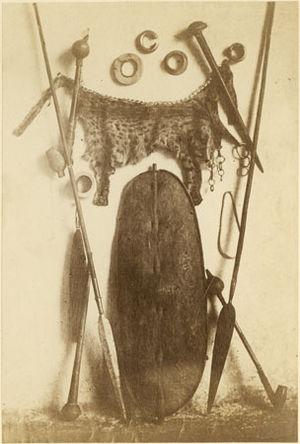
Nyikang, fils du roi Okwa et de la déesse Nyikaya, est le premier dynaste de la monarchie Shilluk, un ancien royaume indépendant de l'Afrique de l'Est qui persiste sous la forme d'institution traditionnelle au sein de la république du Soudan du Sud. Du personnage historique, on sait peu de choses. Nyikang est probablement originaire de la région des Grands Lacs africains et a sans doute vécu durant les premières décennies du XVIᵉ siècle. Les récits de plusieurs peuples Luo, Shilluk en premier lieu mais aussi Anyuak, Thuri, Balanda et Jur-Chol s'accordent pour faire de lui le fondateur la nation Shilluk, sans doute vers 1530-1550, après avoir traversé les marécages du Sudd et s'être installé sur la rive occidentale du Nil Blanc dans l'aire de l'actuel comté de Panyikang, au sud-ouest de la ville de Malakal.
Richard Buchta est un explorateur et photographe autrichien. Né le 19 janvier 1845 à Radłów, il est décédé le 29 juillet 1894 à Vienne.